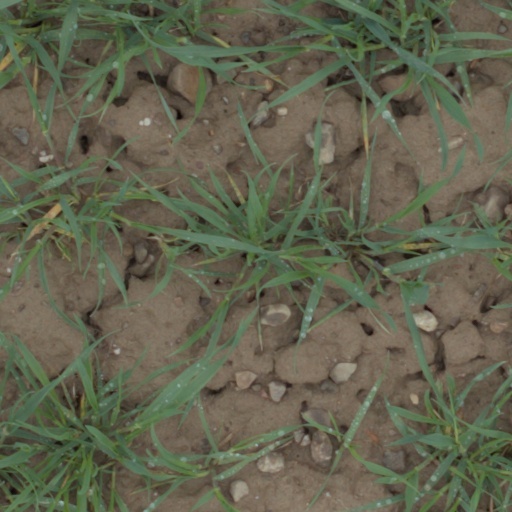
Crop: wheat